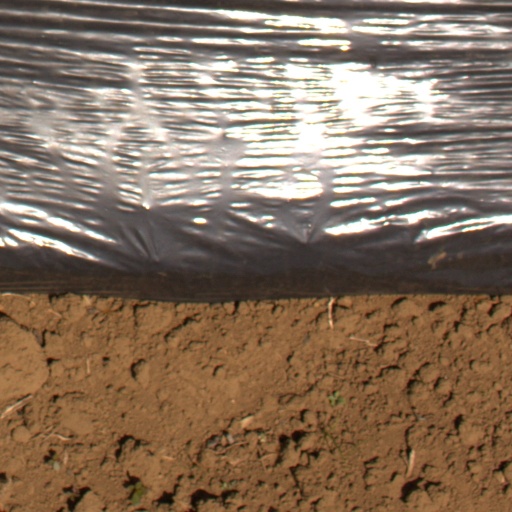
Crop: Jerusalem artichoke